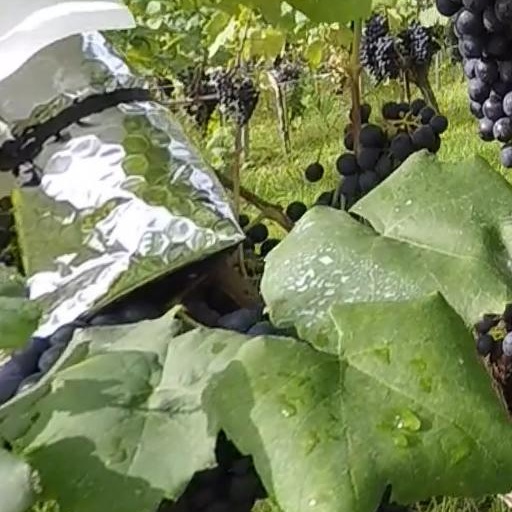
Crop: grape